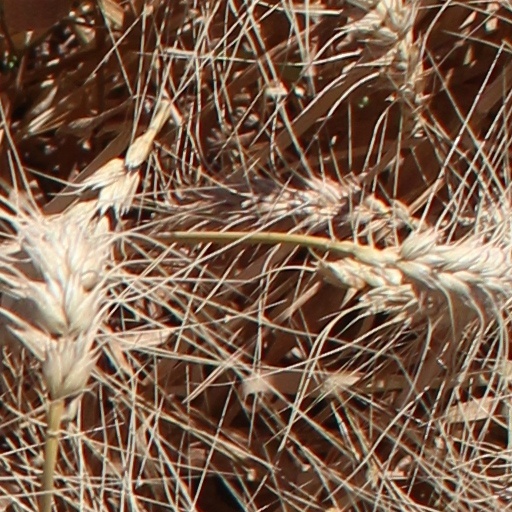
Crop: wheat